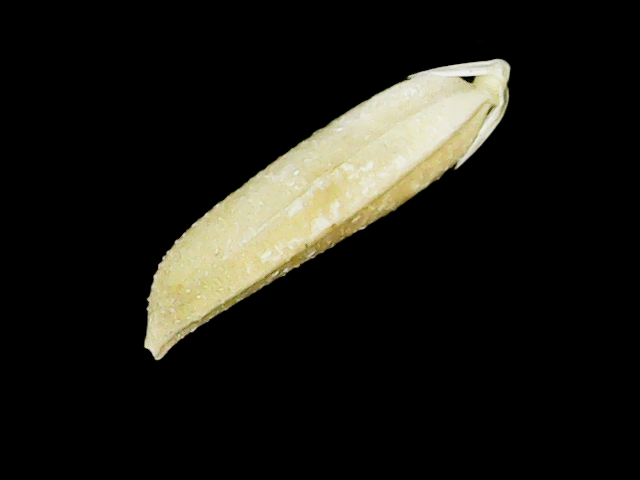
Rice variety: Binadhan25